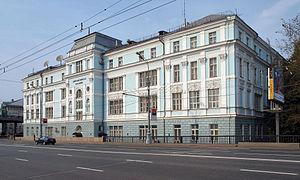
L'académie diplomatique du ministère des Affaires étrangères de la Fédération de Russie est une école supérieure russe préparant les étudiants au service diplomatique. Elle dépend du ministère des Affaires étrangères de la Fédération de Russie et se trouve à Moscou.
Léon Victor Constantin Casso, né à Paris le 18 juin 1865 et mort le 26 novembre 1914 à Saint-Pétersbourg, est un homme politique russe qui fut ministre de l'Instruction publique de l'Empire russe du 25 septembre 1910 au 26 novembre 1914.
Le lycée impérial Tsarévitch-Nicolas, ou non officiellement lycée Katkov est un ancien établissement d'enseignement du temps de la Russie impériale situé à Moscou, 53 rue Ostojenka. Il abrite aujourd'hui le bâtiment de l'Académie diplomatique du ministère des Affaires étrangères de la Fédération de Russie.
La rue Ostojenka est une rue du centre historique de Moscou.